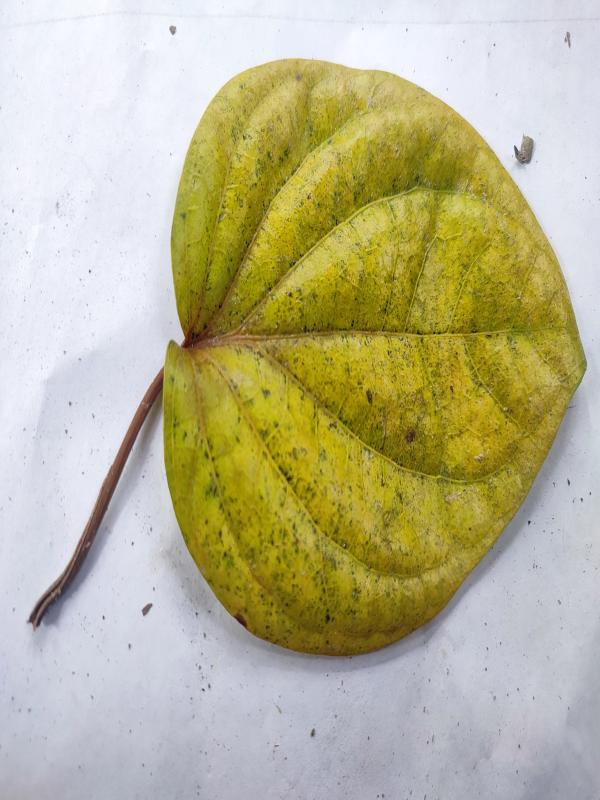
Label: Dried_Leaf